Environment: real
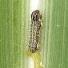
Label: fall_armyworm